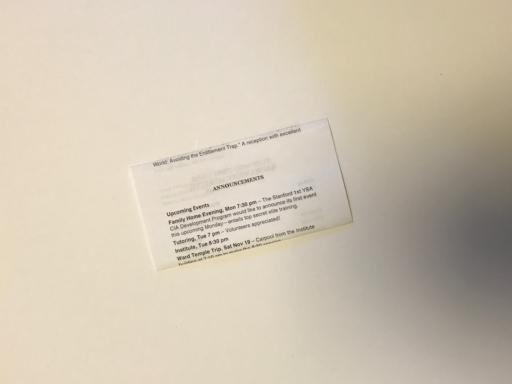
Label: paper